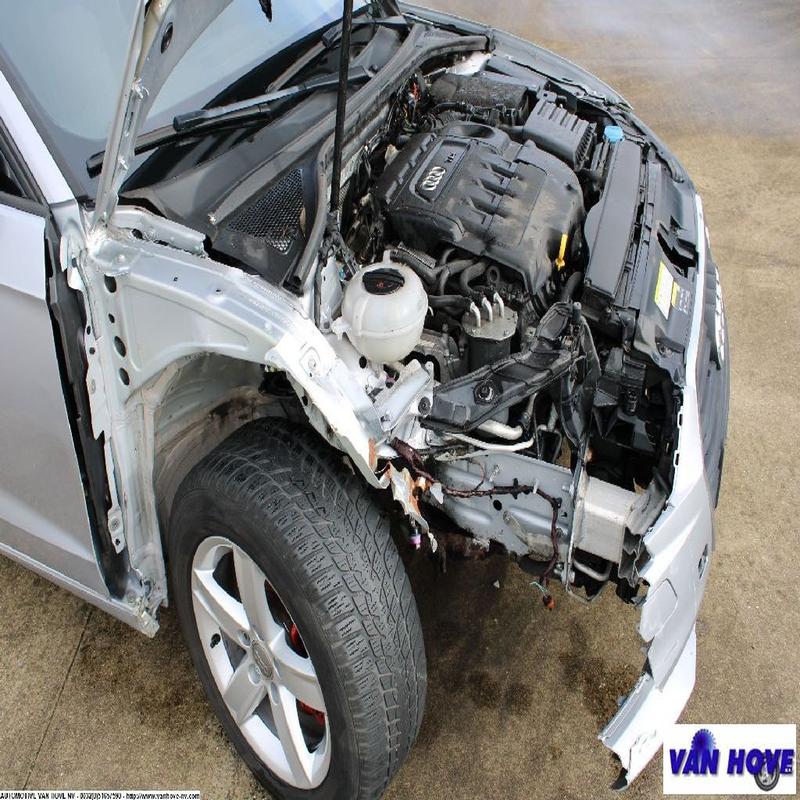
Aucun dommage détecté.
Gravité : aucun